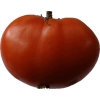
Label: tomato